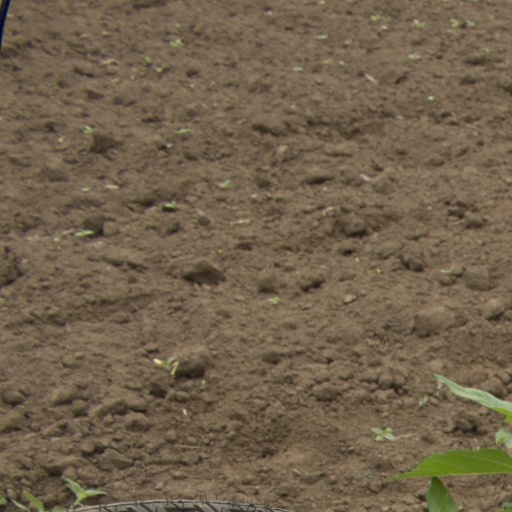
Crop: Jerusalem artichoke